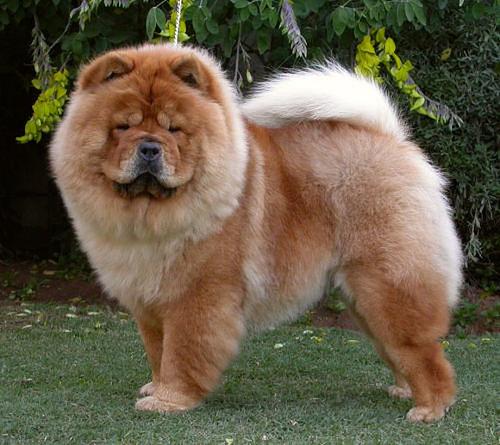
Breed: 329-n000119-chow